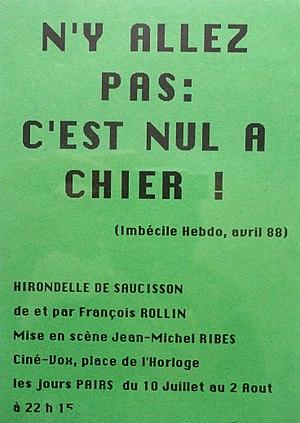
Hirondelle de Saucisson, de et par François Rollin, mise en scène de Jean-Michel Ribes, présenté en 1988 au Ciné-Vox dans le Festival Off d'Avignon
Le Festival Off d'Avignon est un festival alternatif de théâtre et du spectacle vivant. C'est l'un des plus grands festivals au monde de compagnies indépendantes, voire Le plus grand théâtre du monde comme le proclame l'affiche du Off. Il se tient en juillet, approximativement aux mêmes dates que le Festival d'Avignon. C'est également un grand marché du théâtre où les programmateurs de tous pays viennent faire leur sélection.